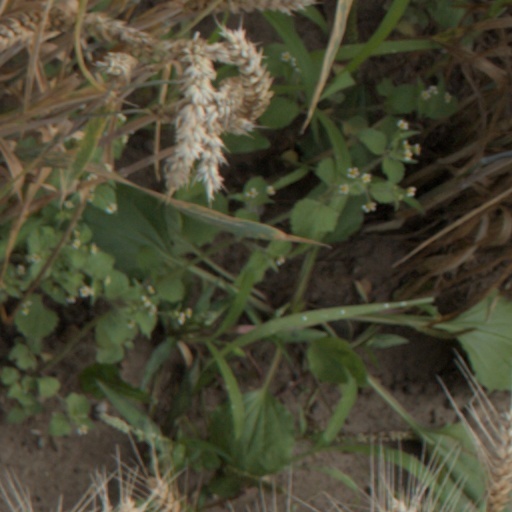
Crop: wheat